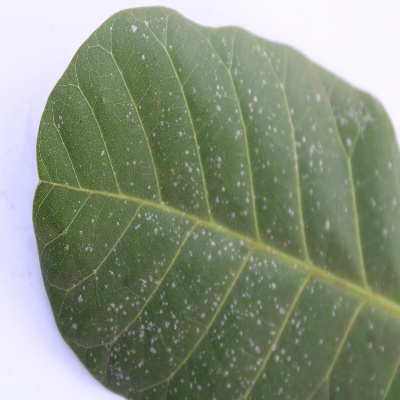
Crop: Cashew
Condition: red rust